Climate change in Oklahoma

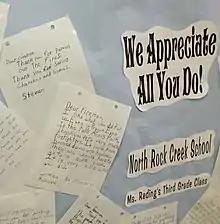
Third grade class thanking firefighters, Shawnee, 2006

"Hot days can be unhealthy—even dangerous. Seventy years from now, Oklahoma is likely to have three to four times as many days above 100°F as it has today". The arid climate that typifies the American West is expected to continue expanding to the east, reducing the crops that can be grown by Oklahoma farmer.